Bismarck Sapphire Necklace

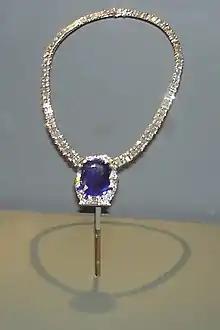
The Bismarck Sapphire Necklace on display at the National Museum of Natural History in Washington D.C.

The Bismarck Sapphire Necklace is a sapphire necklace designed by Cartier, Inc. in 1935. As of 2010, the necklace is on display between the Hall Sapphire and Diamond Necklace and the Logan Sapphire in the Janet Annenberg Hooker Hall of Geology, Gems, and Minerals at the Smithsonian Institution's National Museum of Natural History in Washington D.C., United States. It is named after Countess Mona von Bismarck, who donated the piece to the Smithsonian in 1967. The sapphire itself was mined in Burma (now Myanmar), and was purchased by the Countess in Sri Lanka in 1926 during her honeymoon with Harrison Williams.